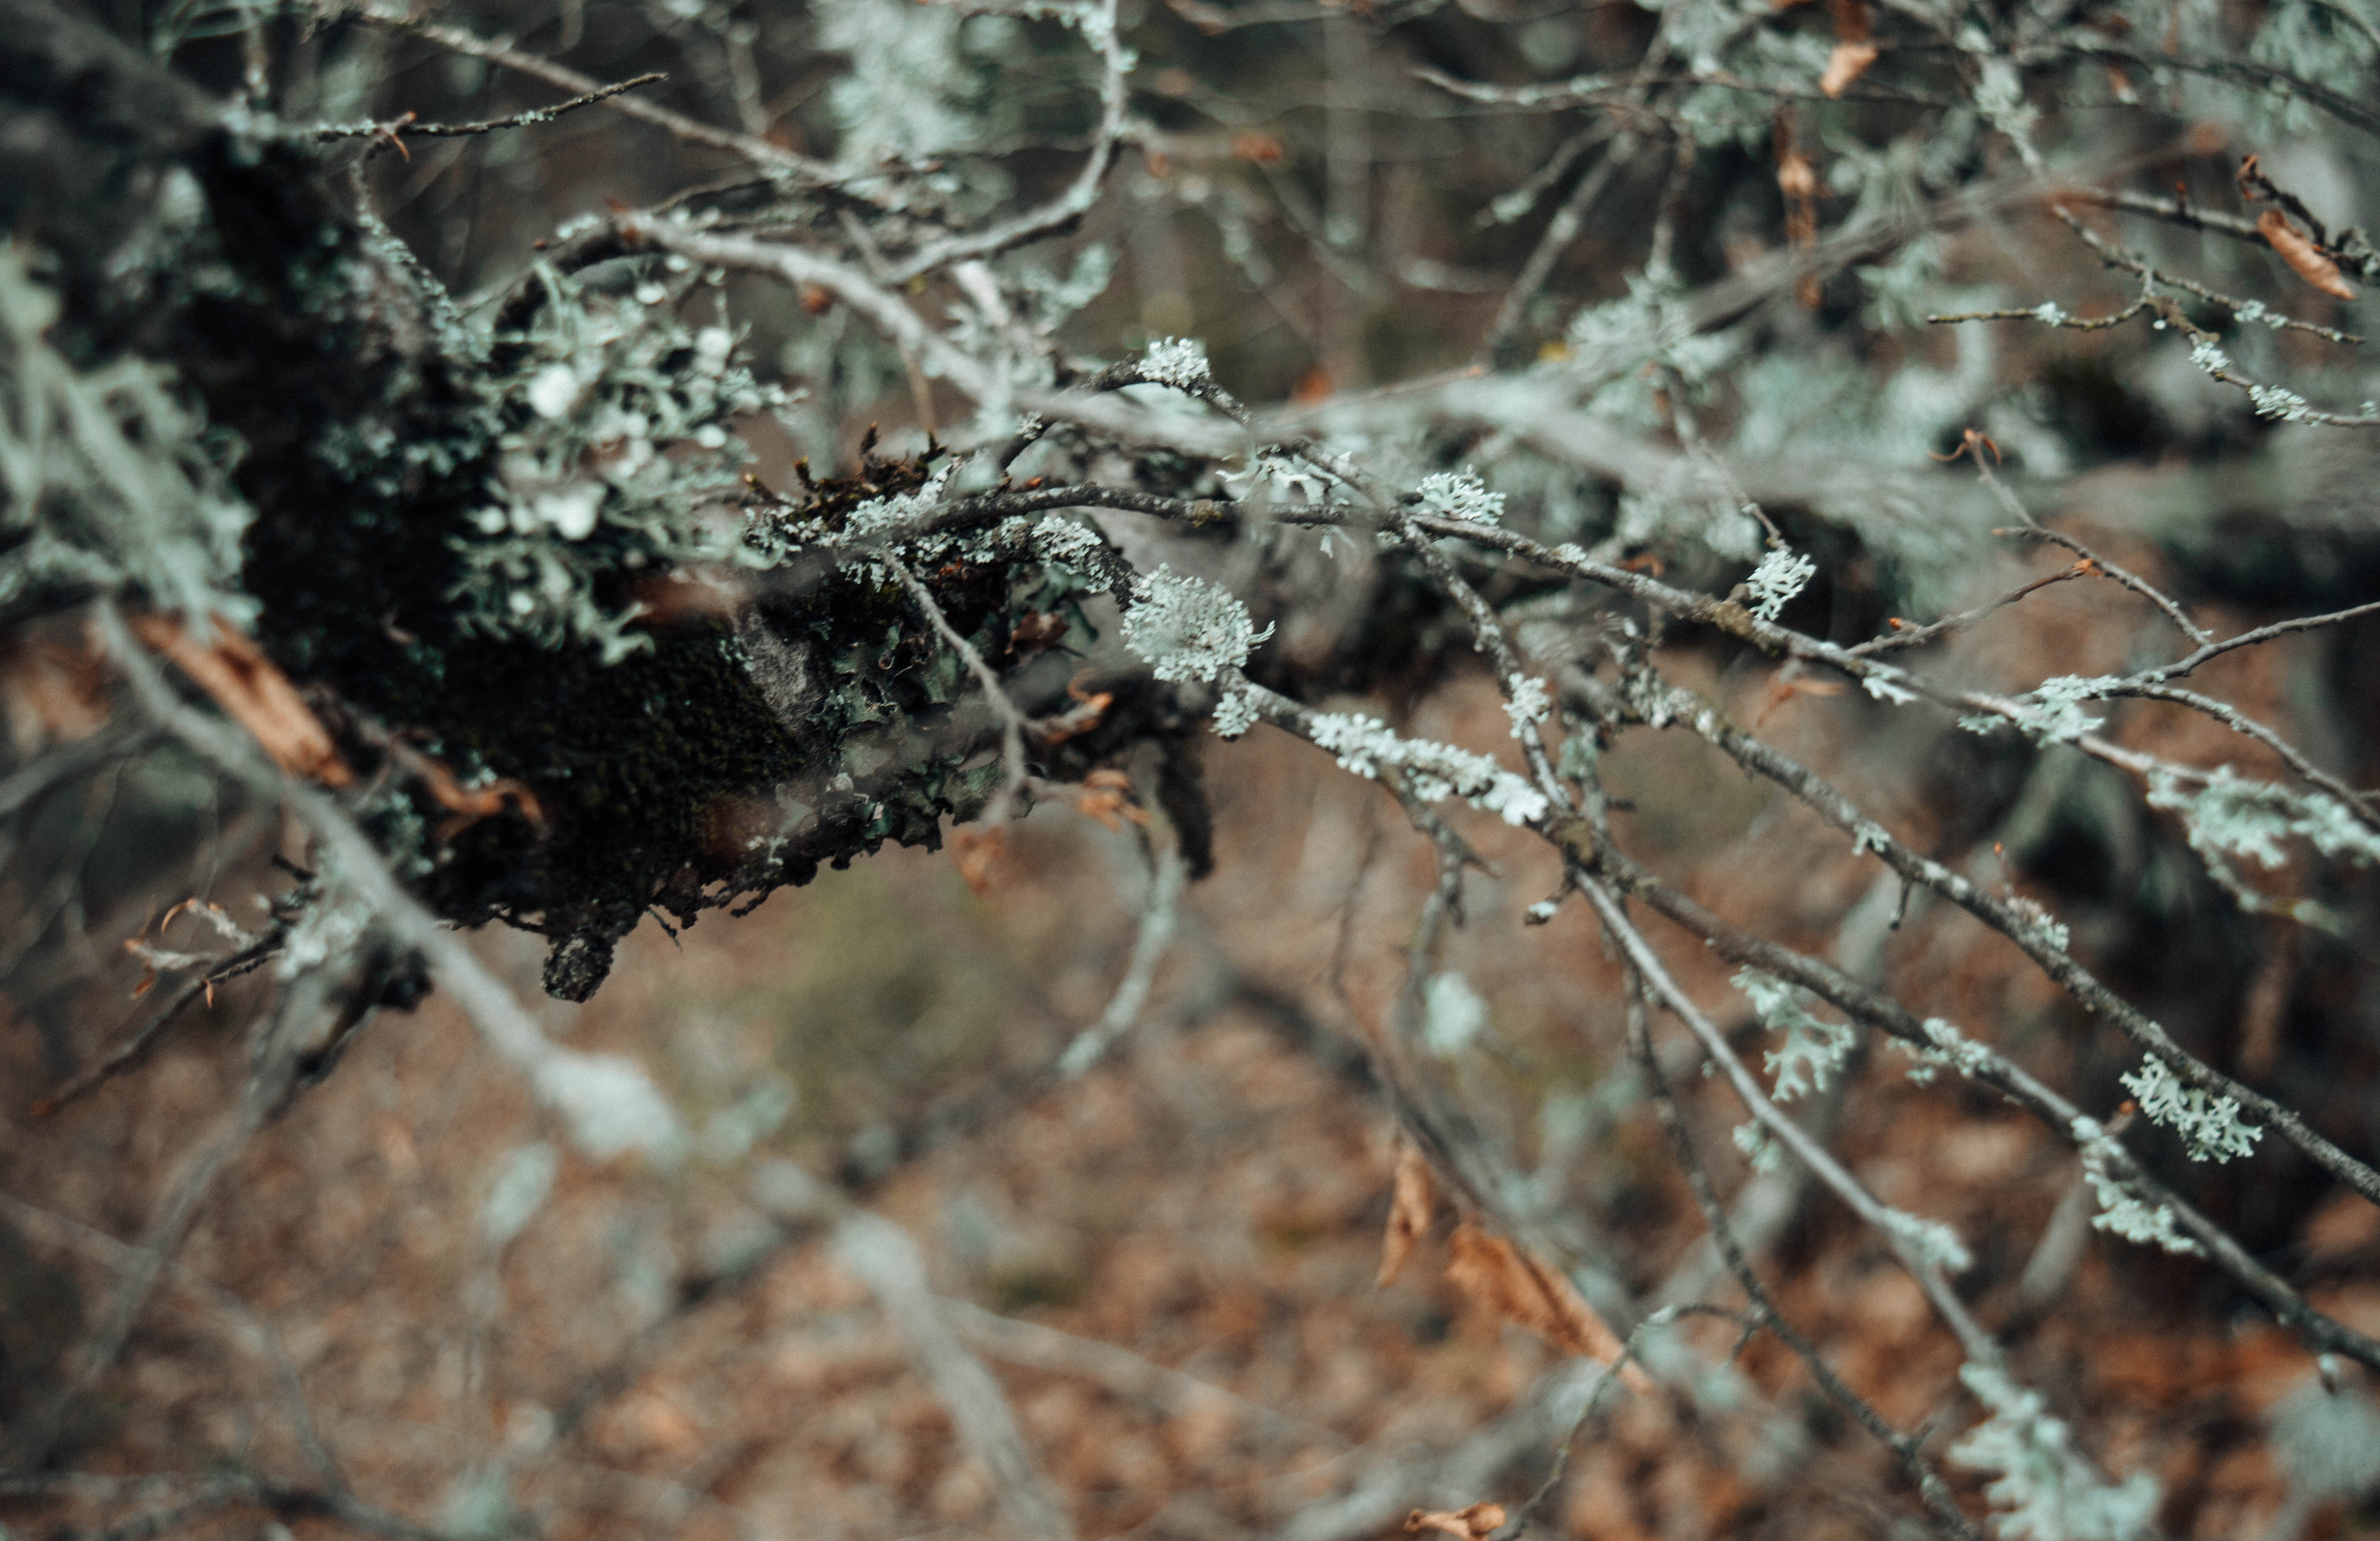
autumn forest, forest, moss, natural material, branch, twig, wood, terrestrial plant, moisture, freezing, spider web, grass, close up, arthropod, natural landscape, frost, precipitation, plant, macro photography, trunk, winter, liquid, pest, terrestrial animal, plant stem, wildlife, tree, soil, metal, dew